Otto of Greece

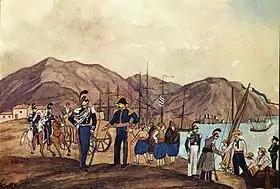
Men of the Royal Gendarmerie Corps which was established after the enthronement of Otto in 1833

King Otto brought his personal brewmaster with him, Herr Fuchs, a Bavarian who stayed in Greece after Otto's departure and introduced Greece to beer, under the label "Fix".